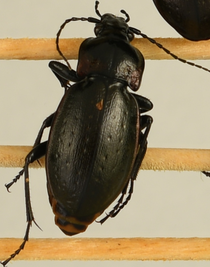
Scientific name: Carabus nemoralis
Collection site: Treehaven Site (TREE), plot TREE_003